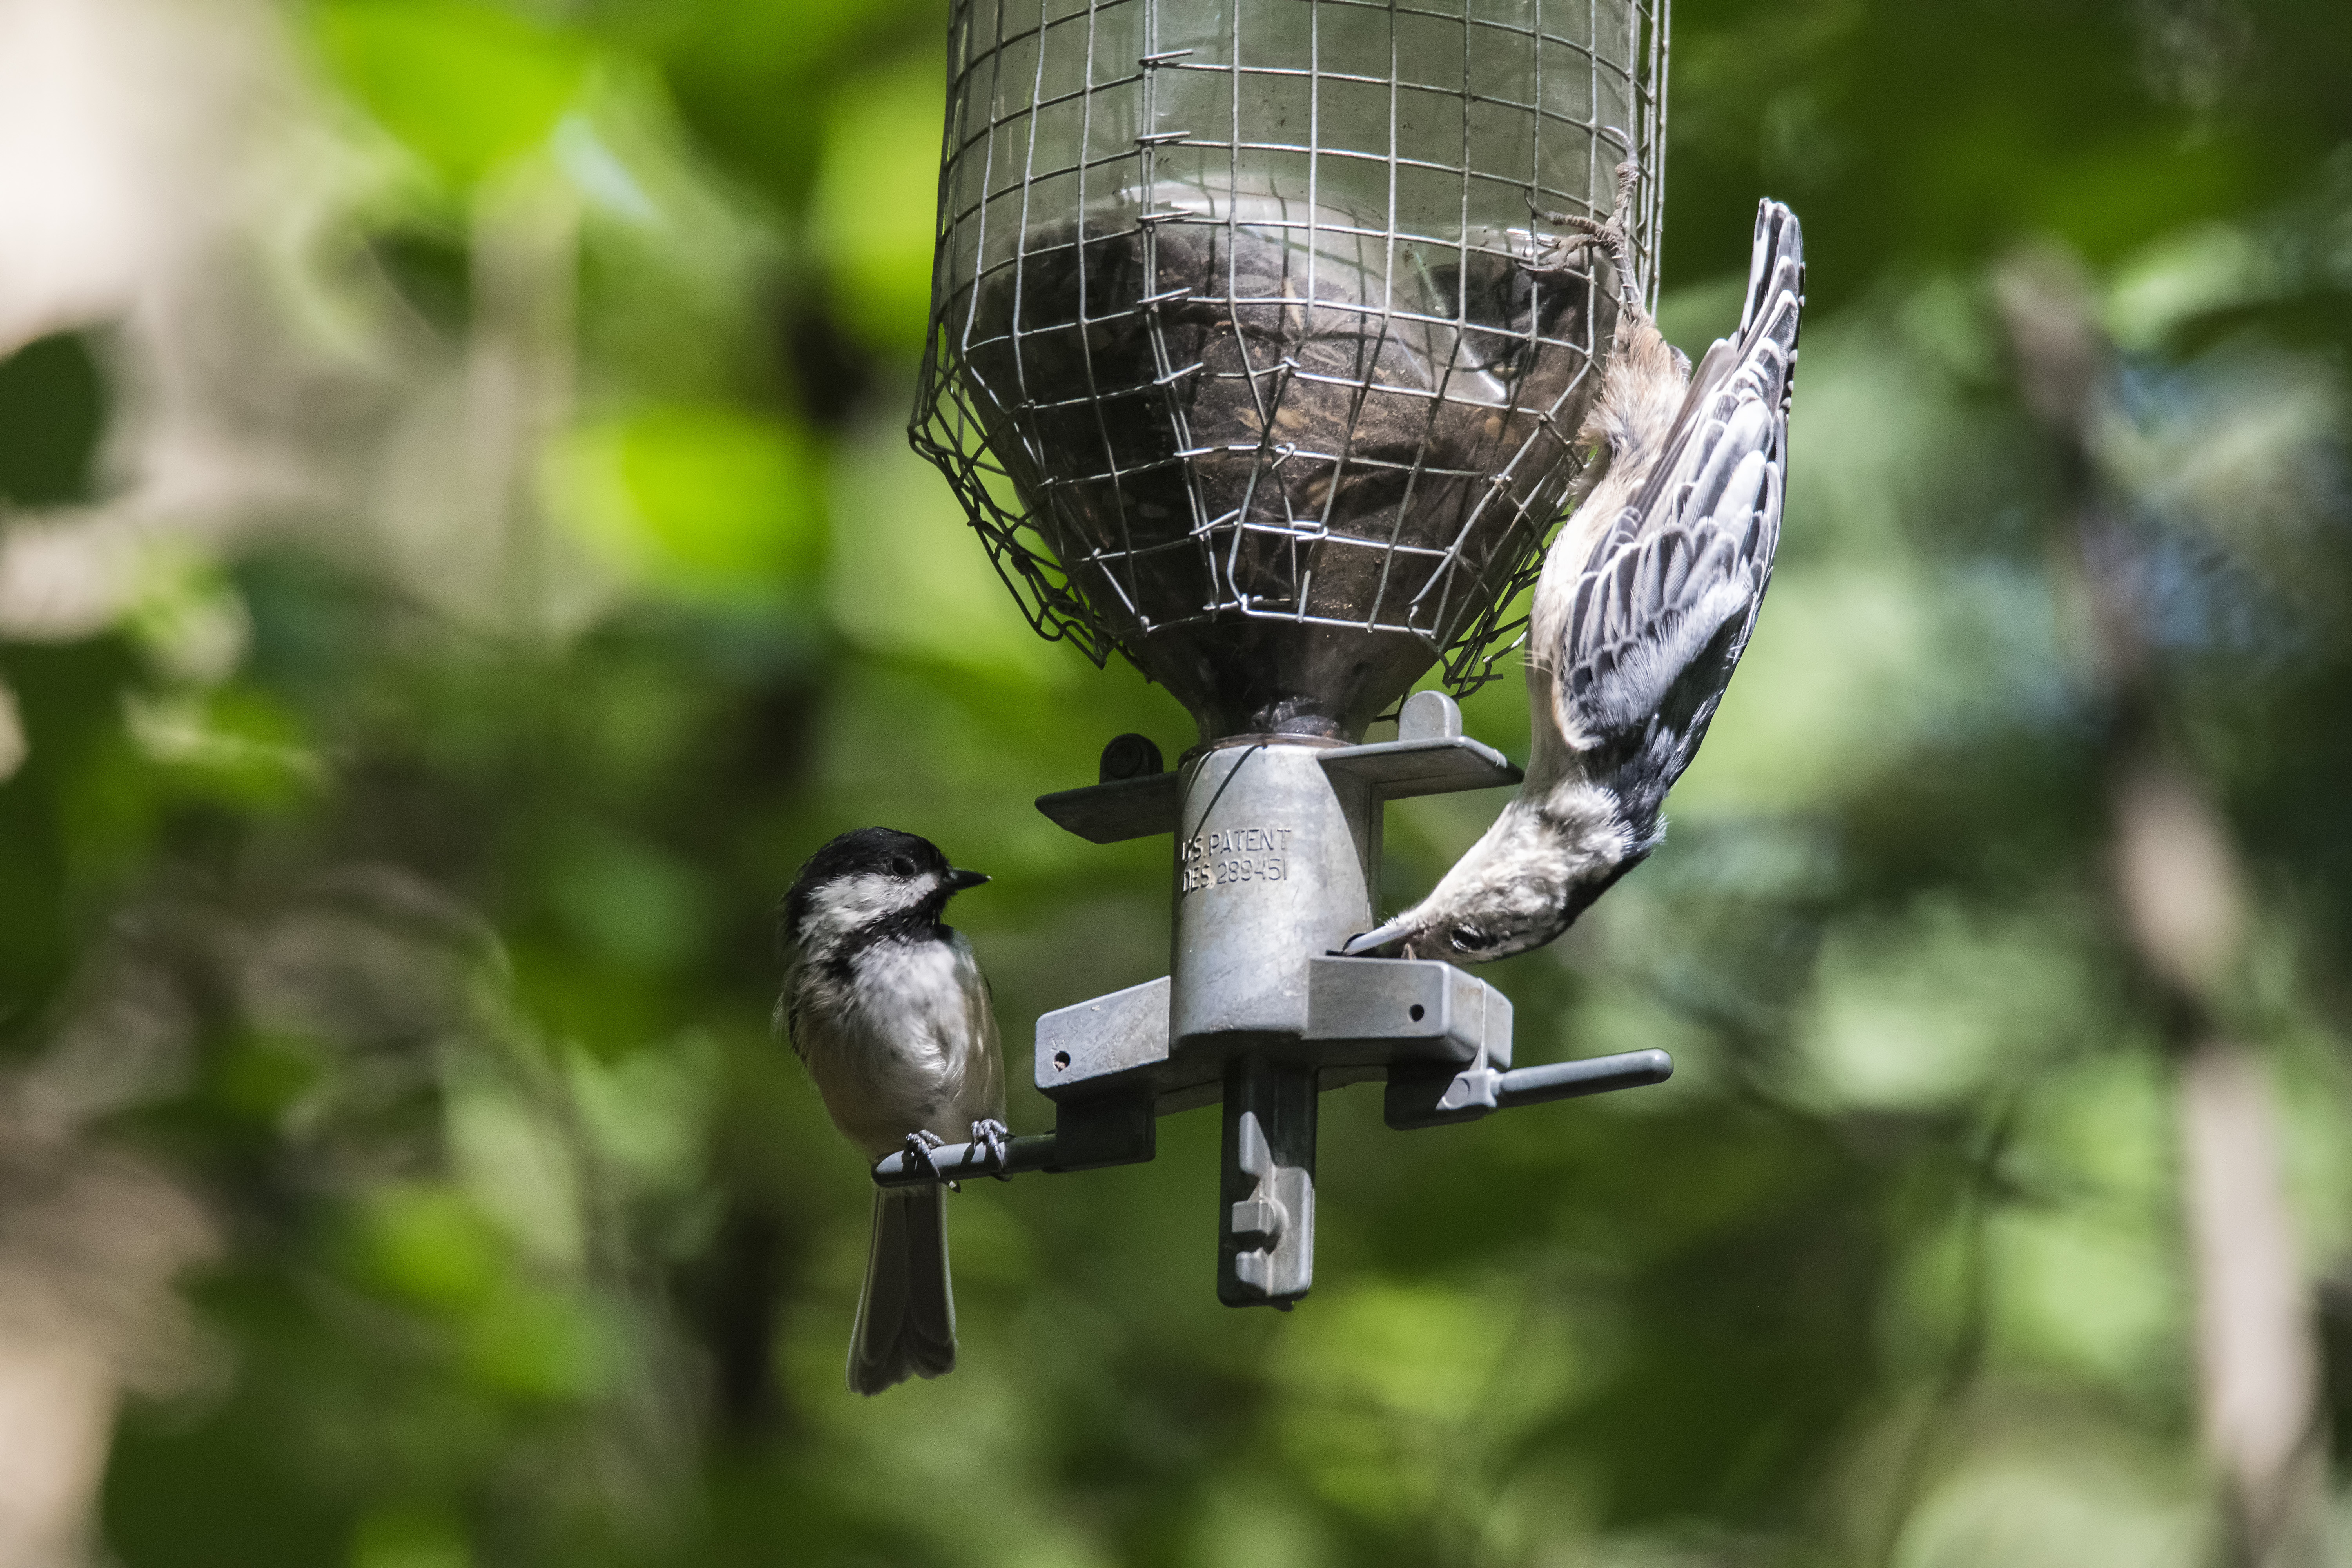
nature, branch, bird, white, wildlife, green, fauna, canada, a, quebec, blanche, sherbrooke, oiseau, sittelle, poitrine, breasted, nuthatch, macro photography, perching bird